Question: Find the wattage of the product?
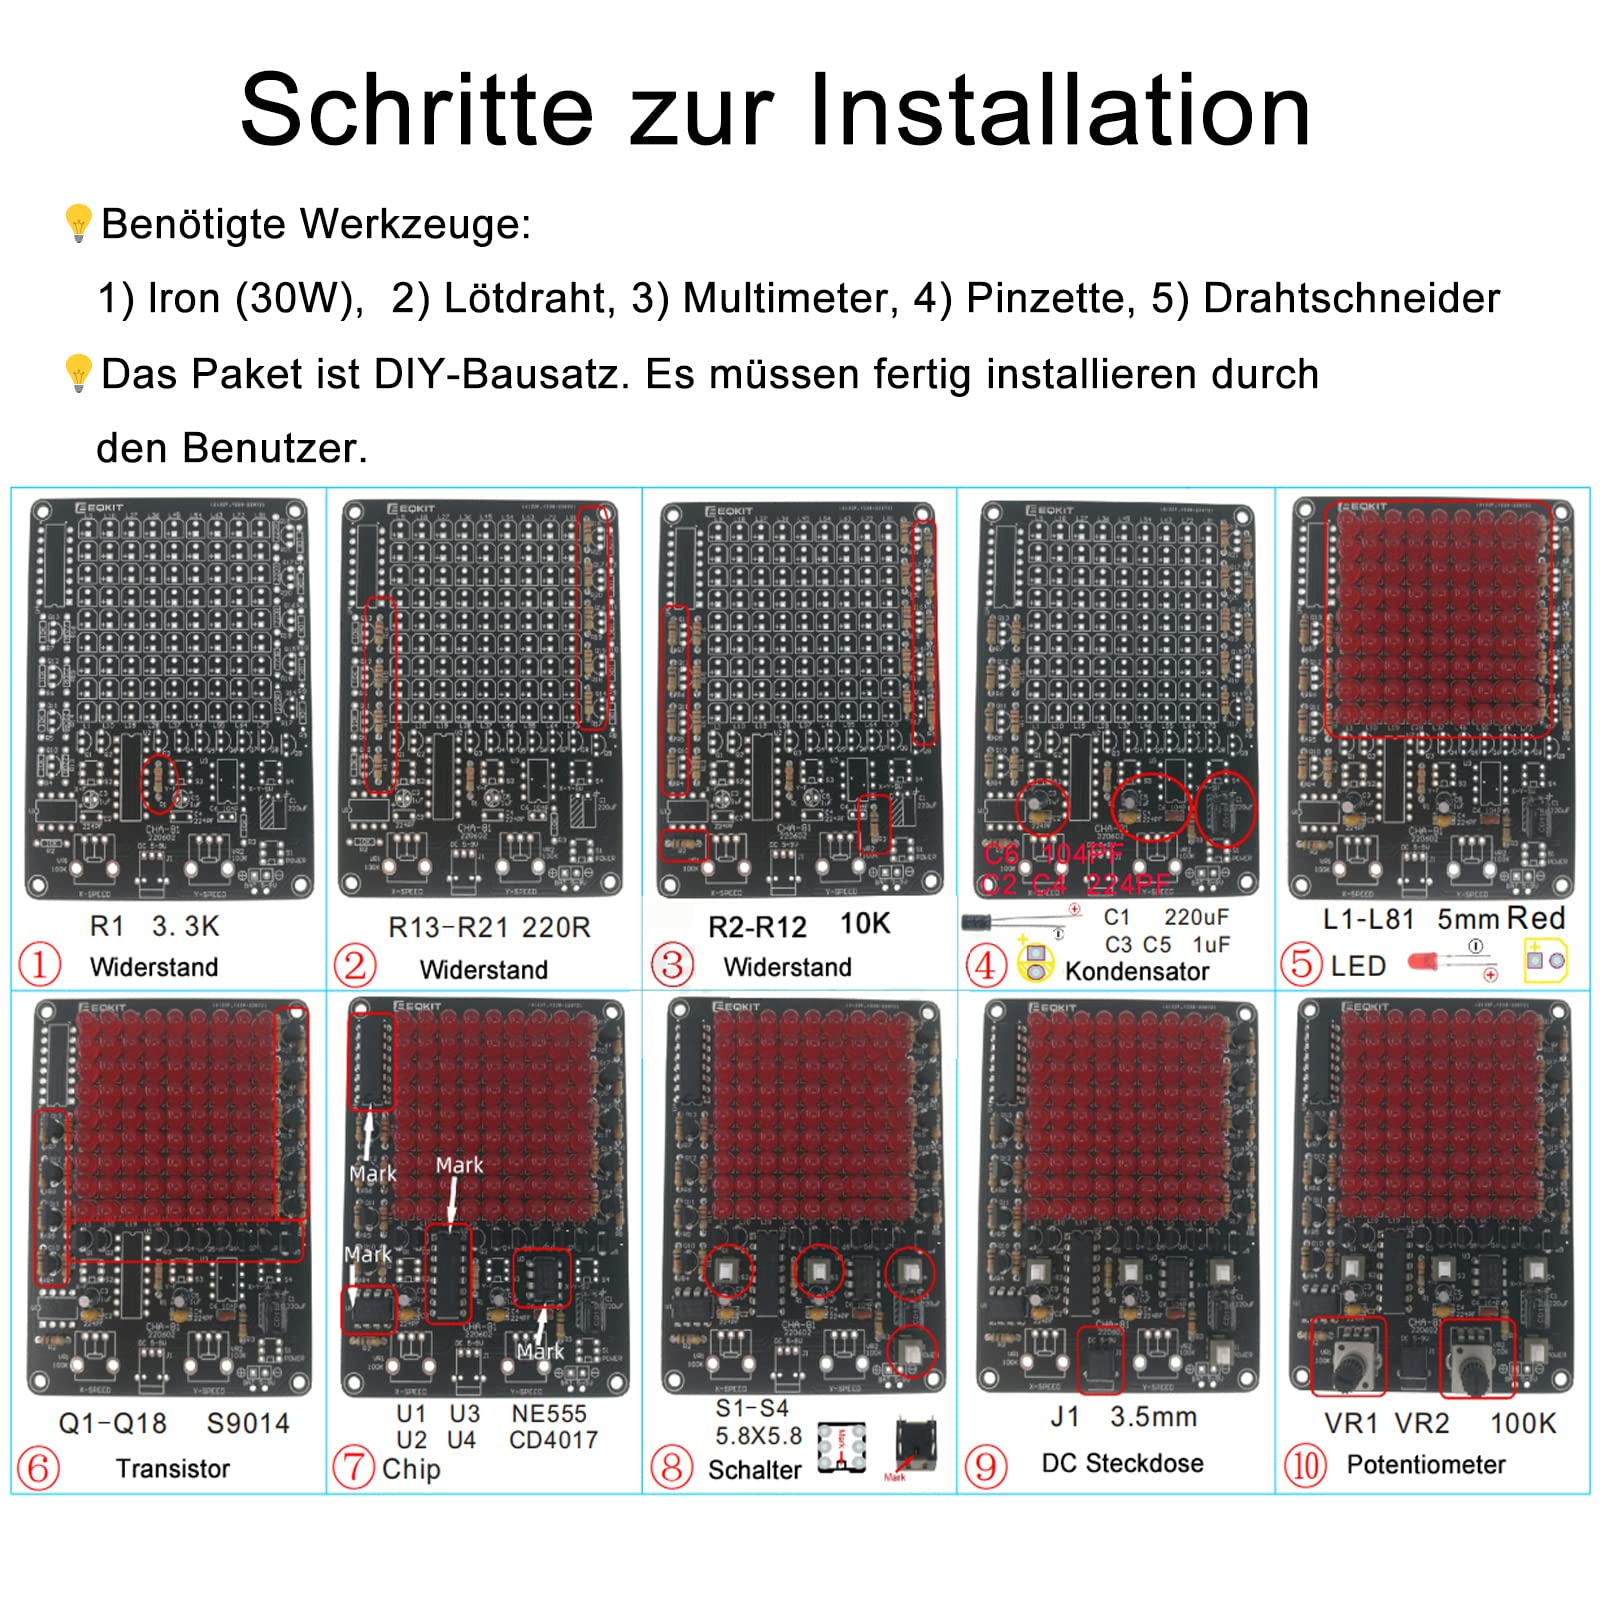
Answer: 30.0 watt